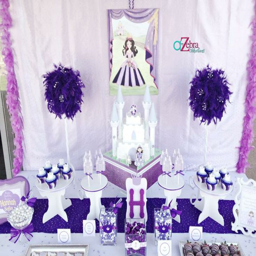
person the first birthday party in purple